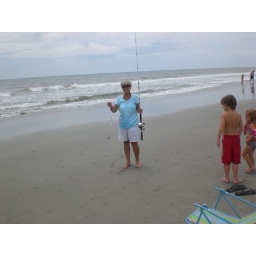
First time I ever fished in the ocean and I caught a fish